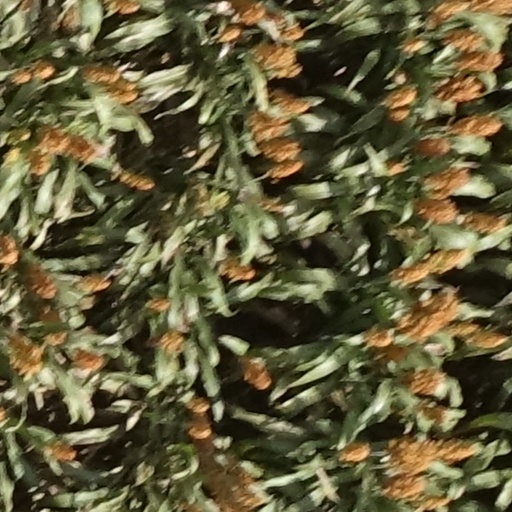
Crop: sorghum